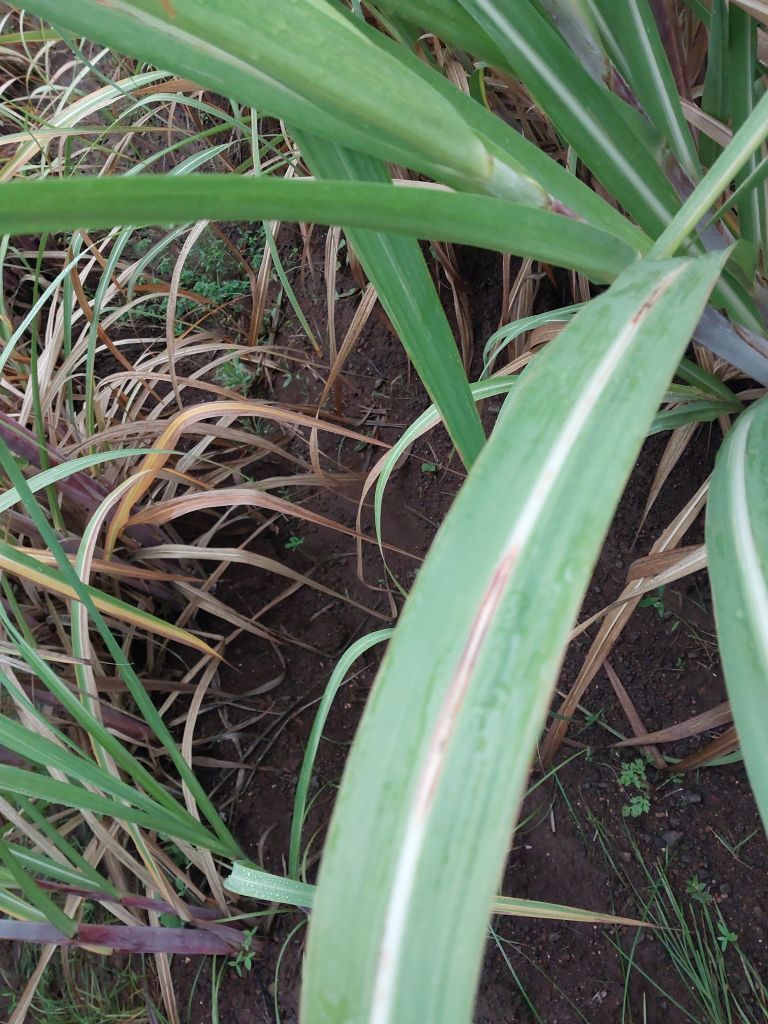
Label: Brown Spot